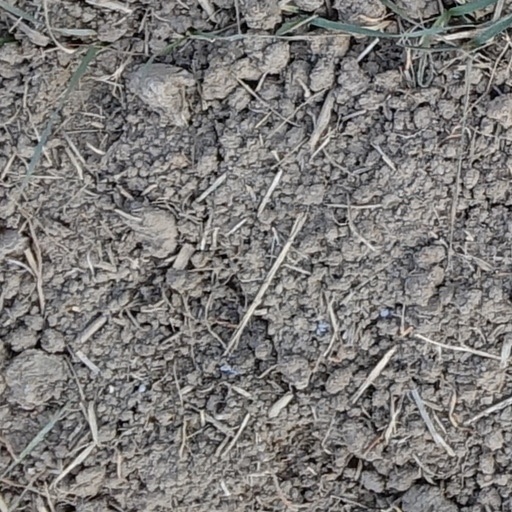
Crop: wheat